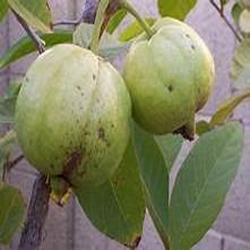
Label: Guava